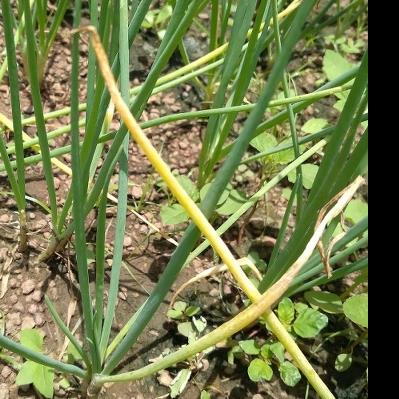
Crop: Onion
Condition: fusarium-d